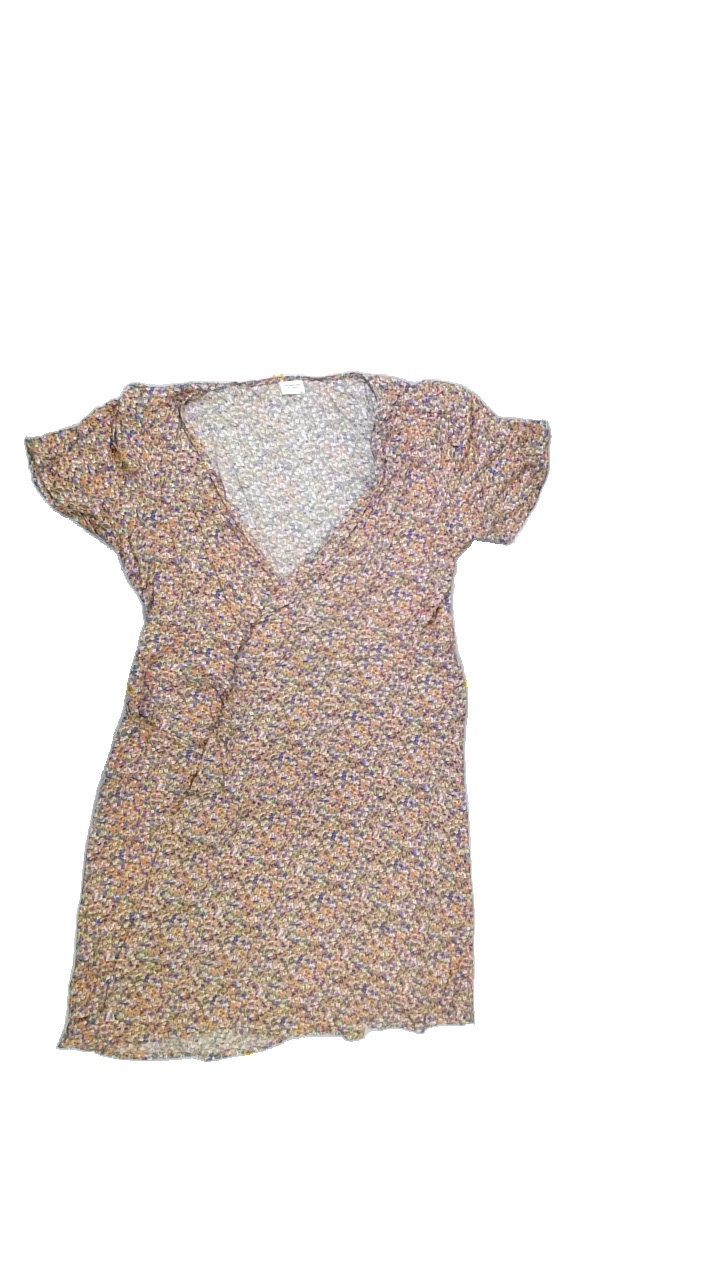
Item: Dress (Ladies)
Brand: Not Applicable
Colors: Multicolor, Yellow, Purple, Orange, White, Black
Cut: Regular, V-collar
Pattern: Floral print
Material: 100%viscose
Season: All
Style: No trend
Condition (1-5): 4
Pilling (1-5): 5
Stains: No
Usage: Reuse
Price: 50-100